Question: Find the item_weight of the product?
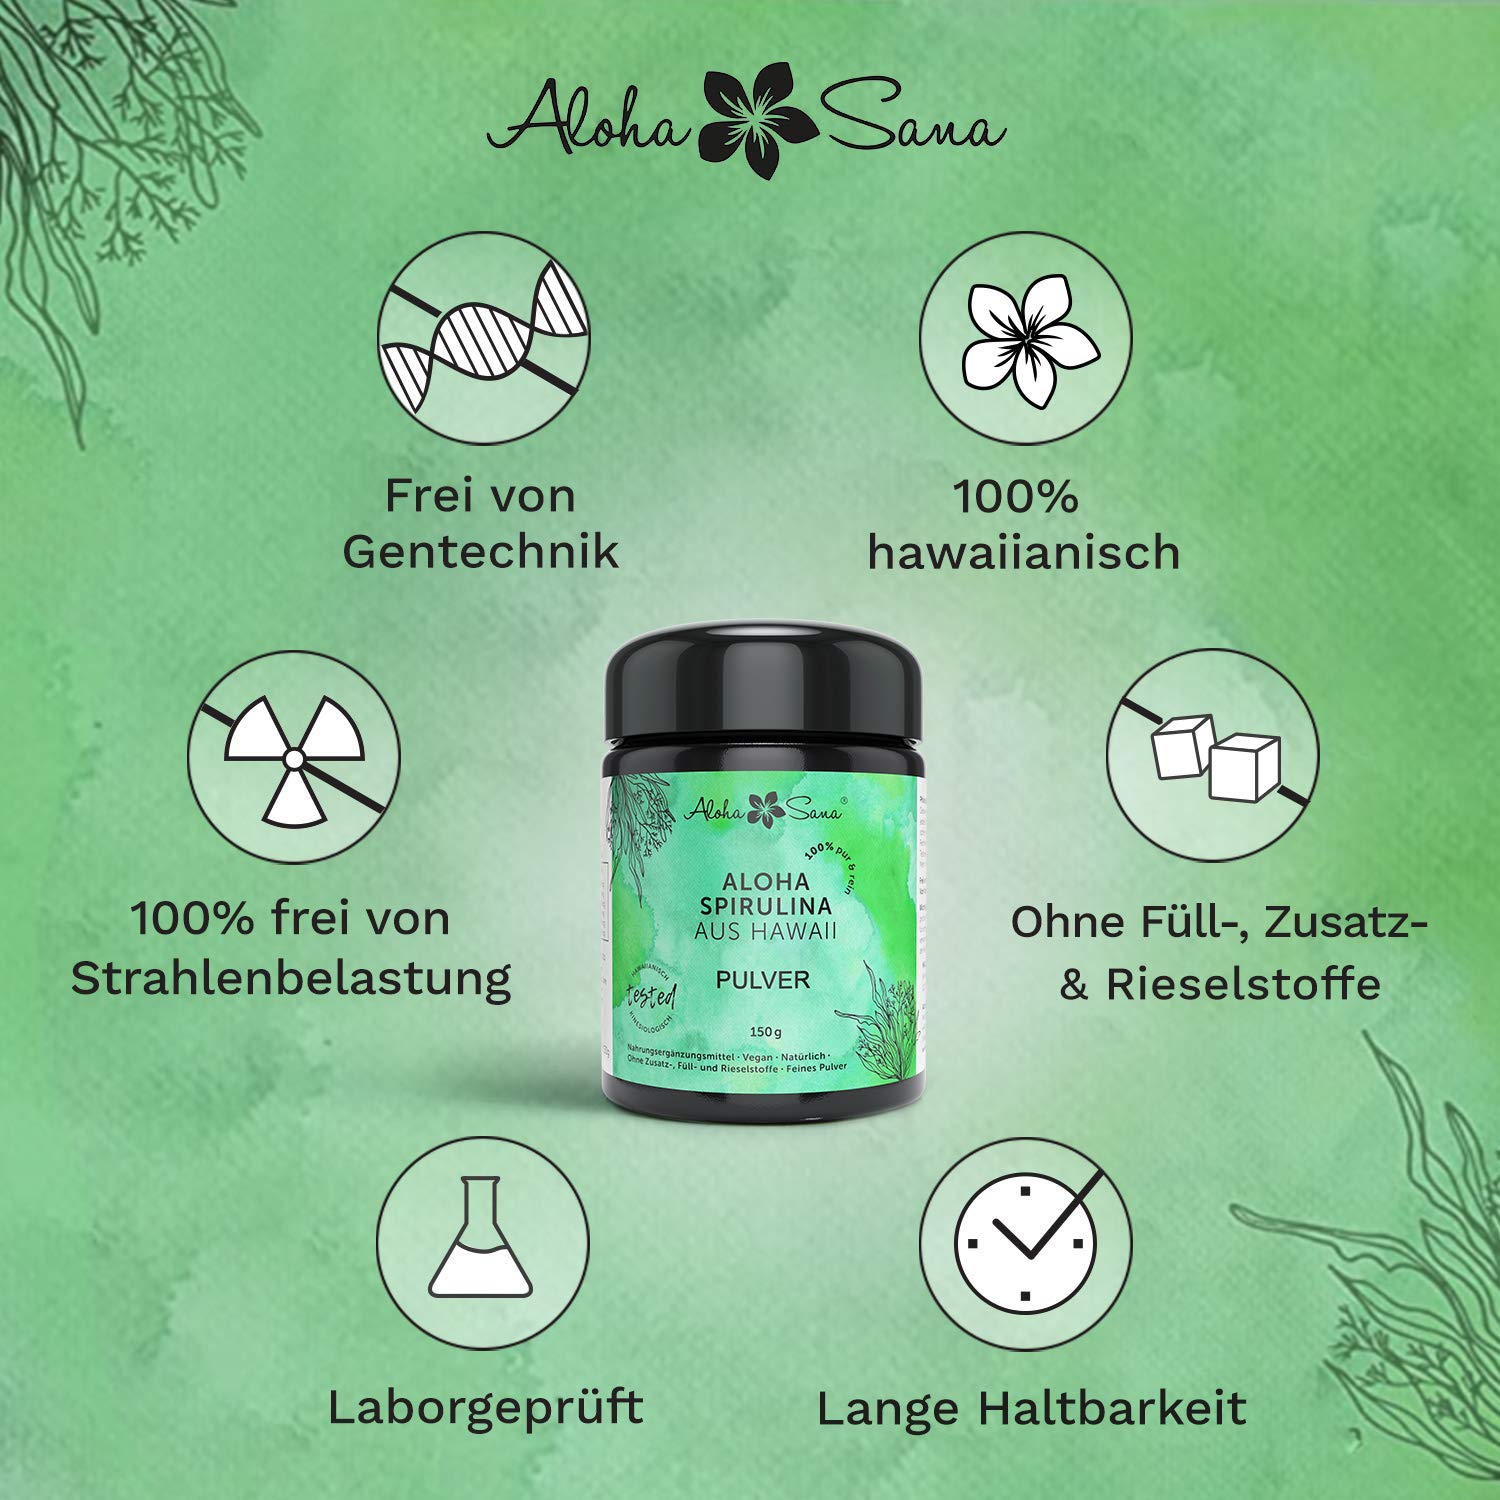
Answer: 150.0 gram